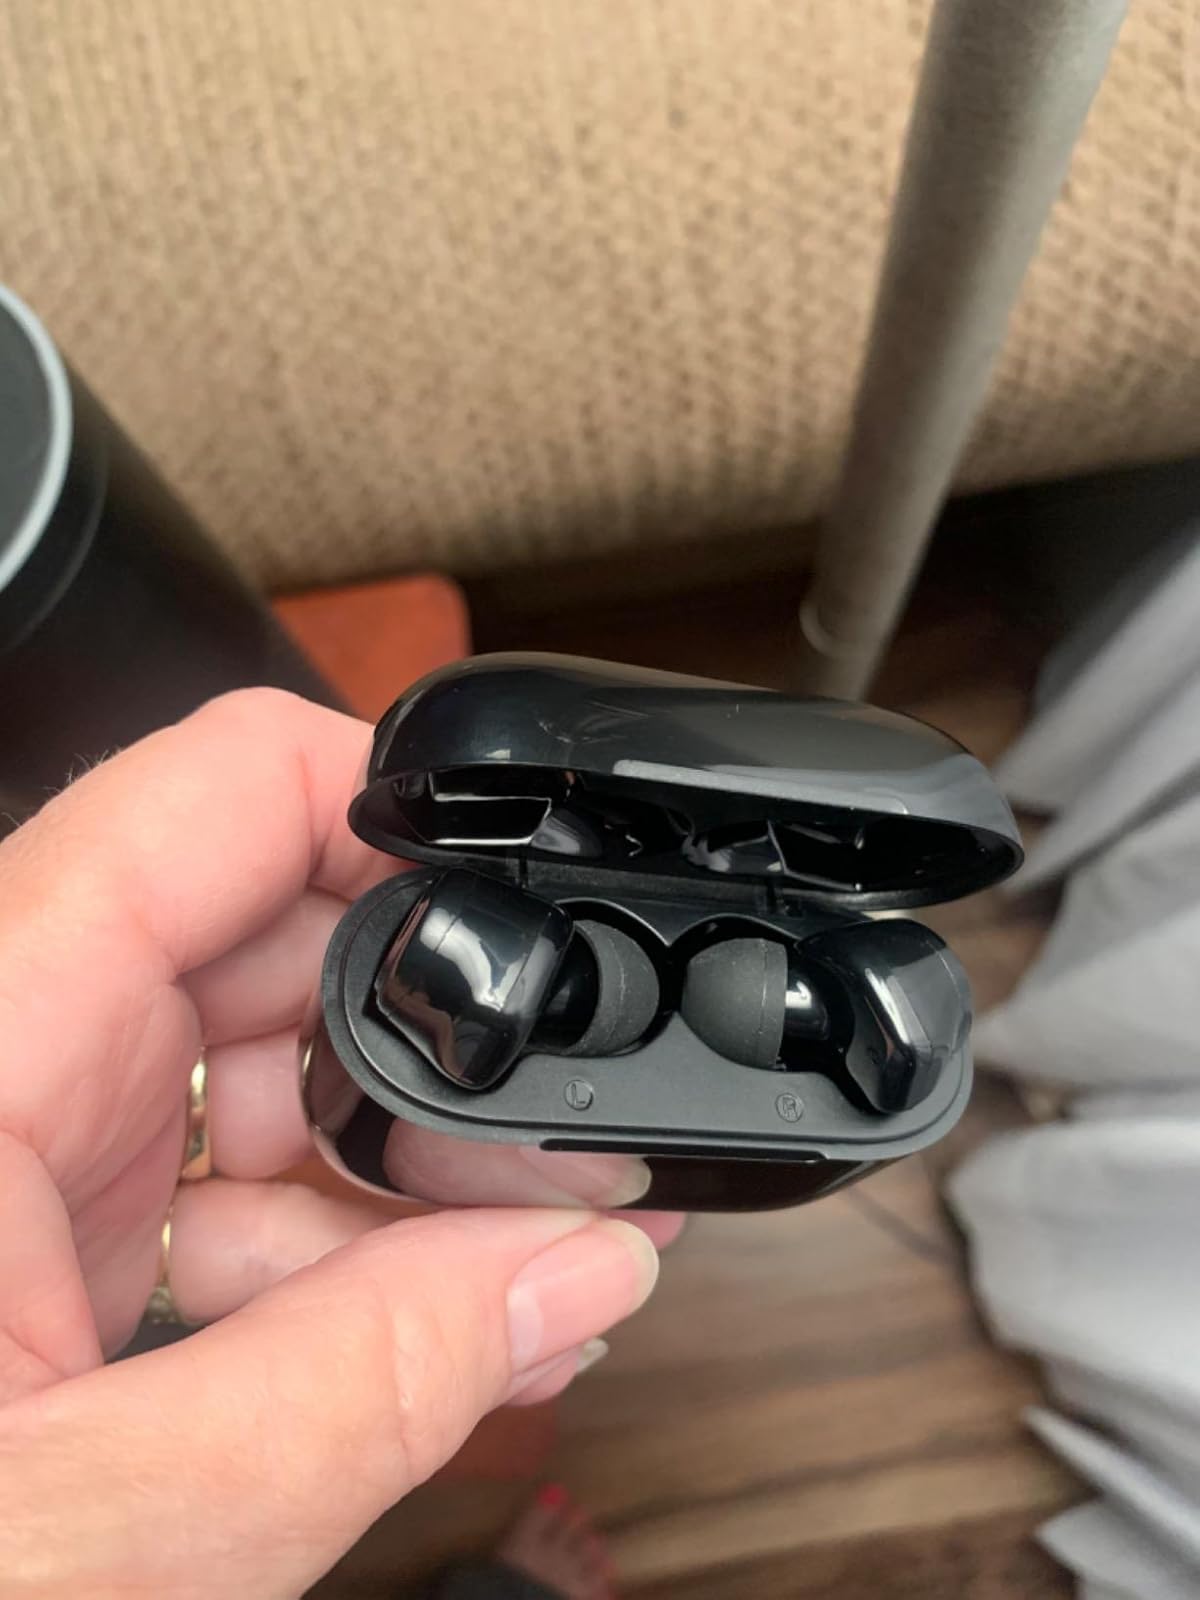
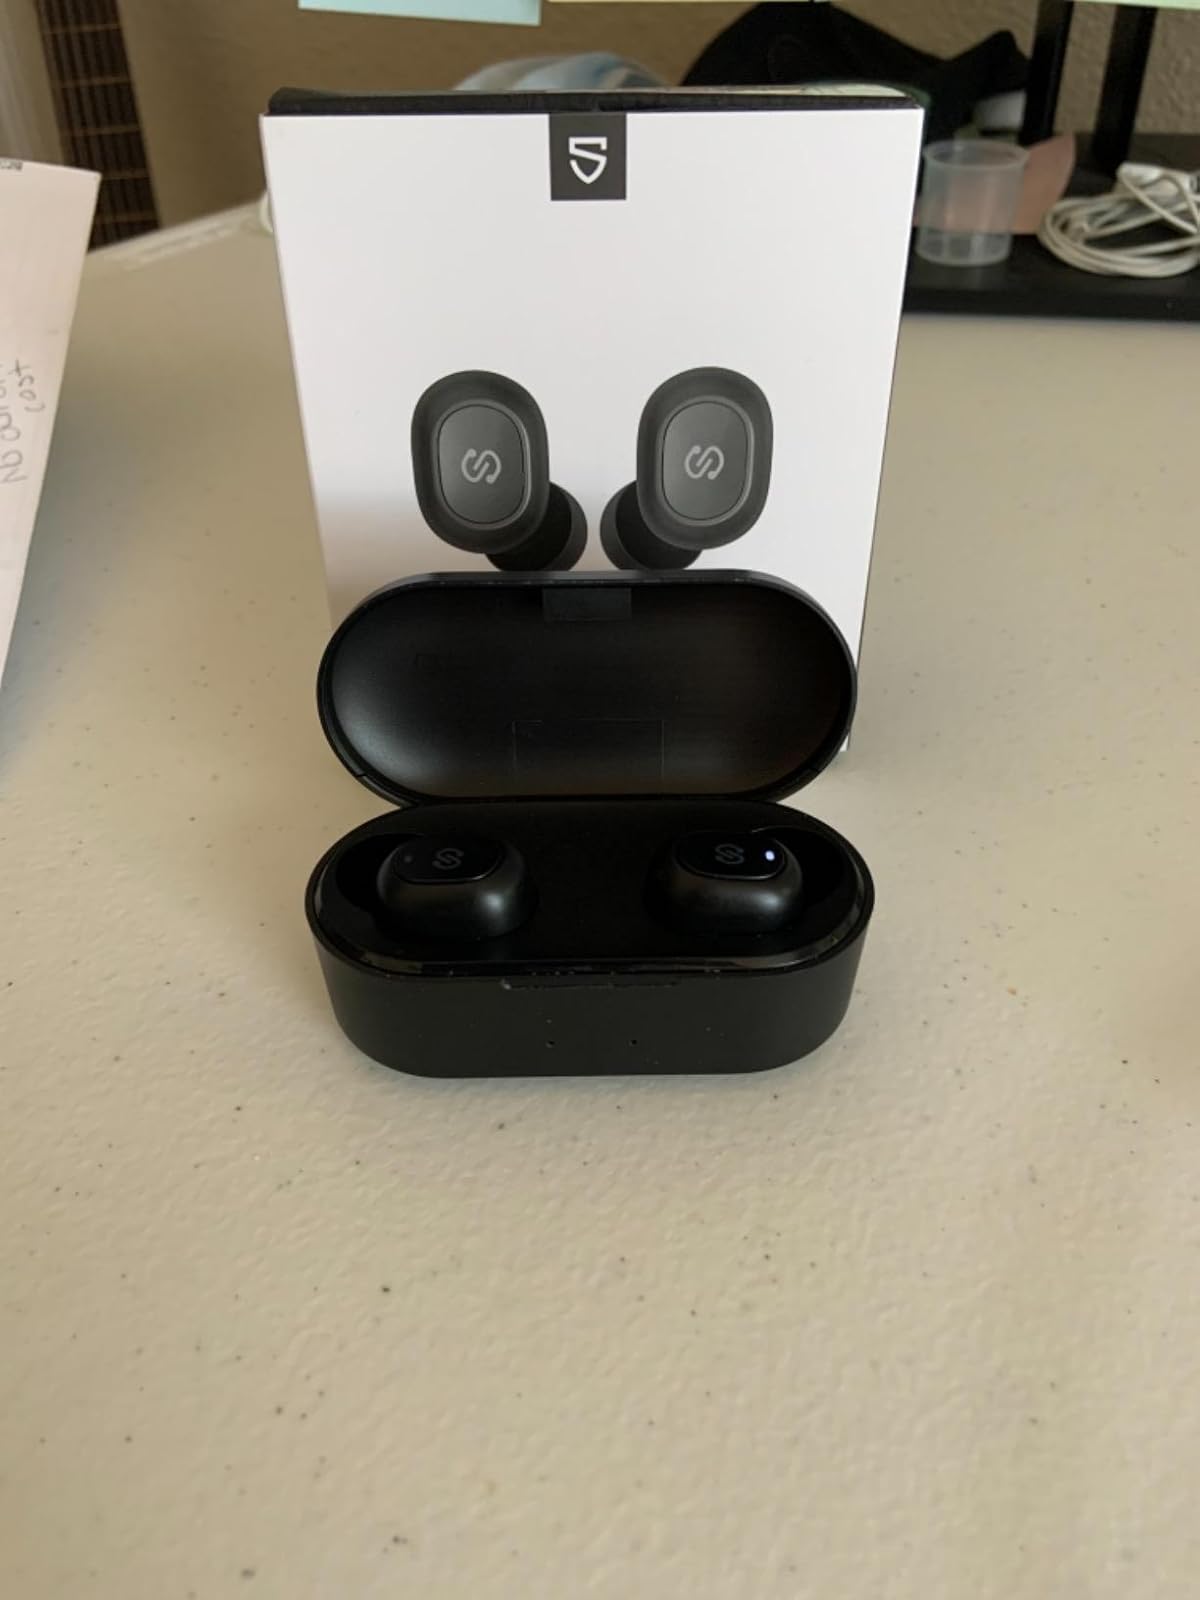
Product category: earbuds
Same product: no